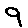
Label: 9